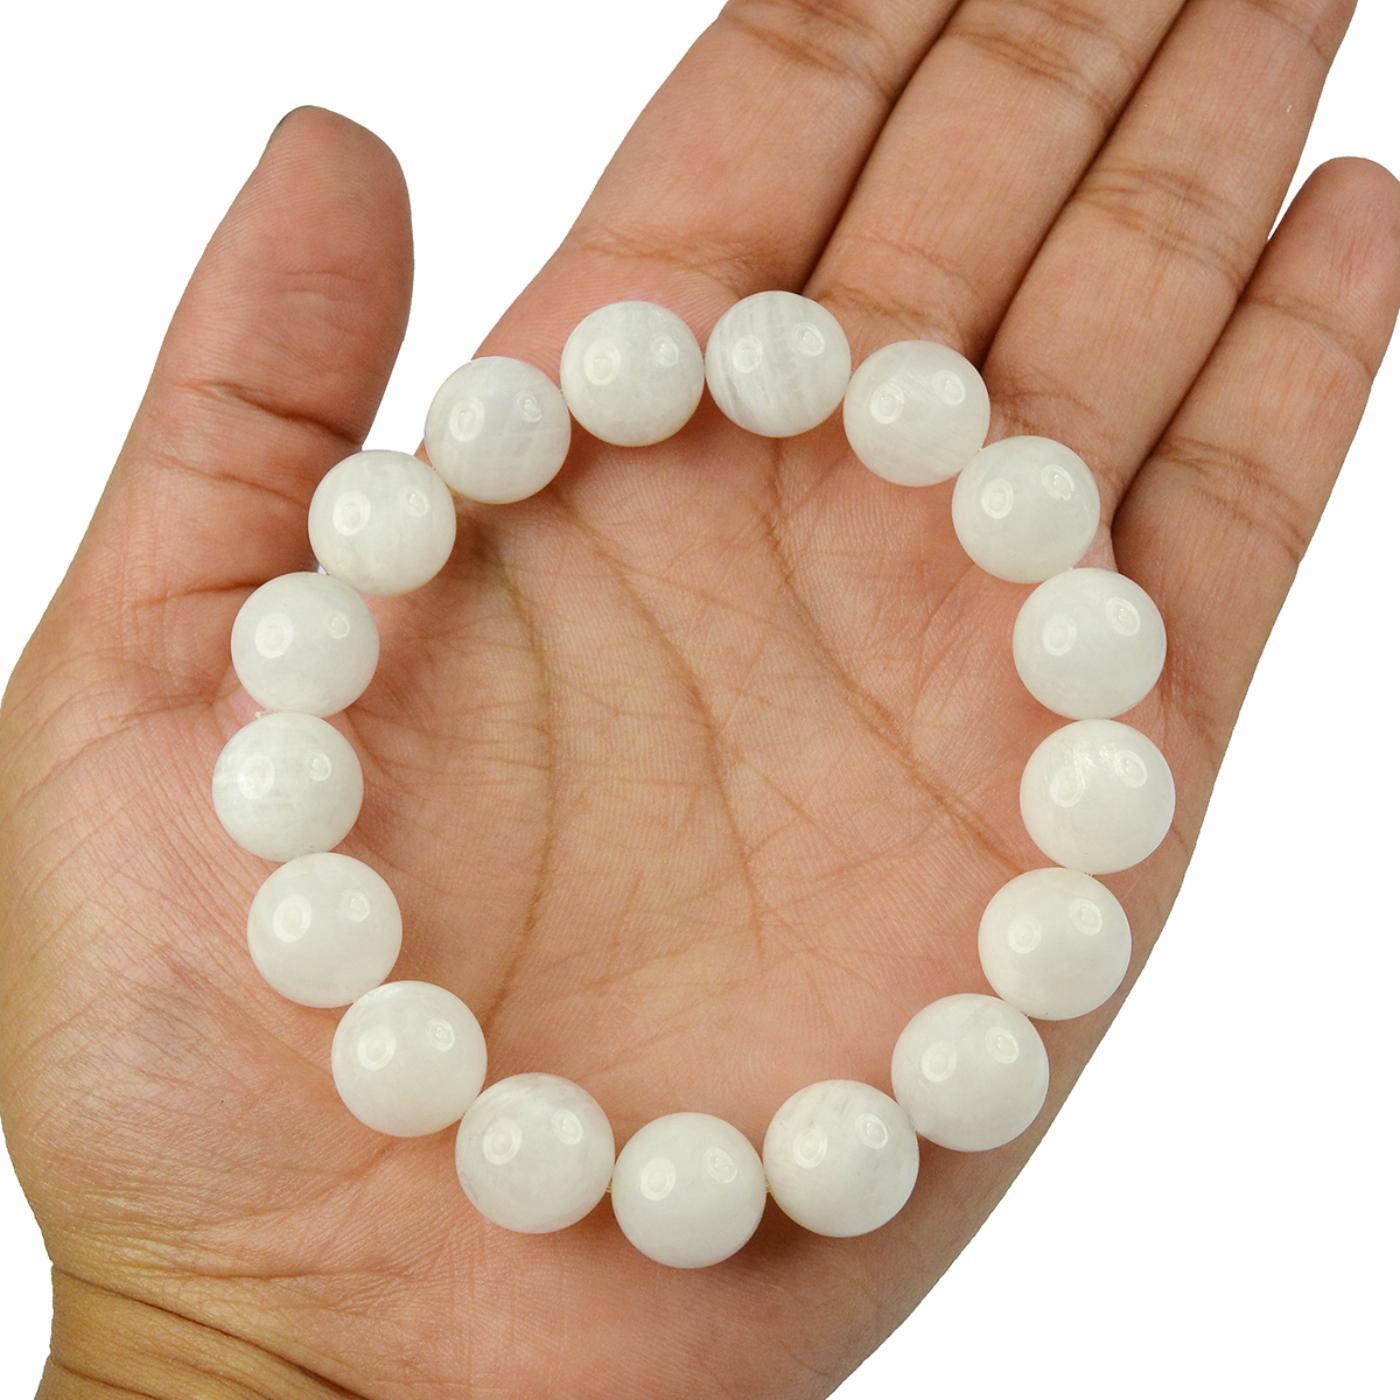
Reiki Crystal Products AAA Rainbow Moonstone Round Bead 12mm Bracelet For Reiki And Crystal Healing
Type: Bracelets & Bangles
Brand: Reiki Crystal Products
Price: Rs. 2275
Stretchable Elastic Handmade Natural Crystal Stone Bracelet | Diameter : 2.5 Inch.| Stone Size - 12 mm Bead| Shape - Round. Charged By Reiki Grand Master & Vastu Expert
Features: Stretchable Elastic Natural Crystal Stone Bracelet | Diameter : 2.5 Inch.| Stone Size â€“ 12 mm Beads | Shape - Round. Charged By Reiki Grand Master & Vastu Expert,Natural Healing Stone Bracelet for Reiki Healing, Crystal Healing, Numerology, Tarot, Astrology & Feng Shui,100% Authentic, Original and Natural Healing Stone / Crystal Bracelet - small holes, crack marks on the surface or inside the stones are often visible,Material : Natural Healing Stones See Images & Product Description For Healing Properties /Advantages,Reiki Healing Stone Bracelet for Men, Women, Boys, Girls, Best for Gifting & Personal Use.
Included: Pack Of 1 X AAA Rainbow Moonstone 12mm Bracelet